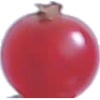
Label: redcurrant